Palaiologos

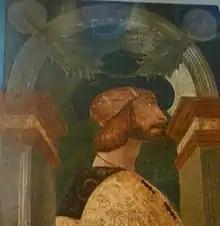
Possible portrait of Theodore Palaiologos (d. 1532), "stratiote" in the service of Venice

In 1578, the members of the family living in Pesaro were embroiled in a scandal as brothers Leonidas and Scipione Paleologus, and their nephew Theodore, were arrested for attempted murder.' What happened to Scipione is not known, but Leonidas was executed. On account of his young age, Theodore was exiled from Pesaro rather than executed.' Following his exile, Theodore established himself as an assassin and appears to have garnered an impressive reputation.' In 1599, he entered into the service of Henry Clinton, the Earl of Lincoln, in England.' Theodore lived in England for the rest of his life and fathered six children,' whose fates were caught up in the English Civil War of 1642–1651. His son Ferdinand Paleologus, escaping the war, settled on the recently colonized island of Barbados in the Caribbean, where he became known as the "Greek prince from Cornwall" and owned a cotton or sugar plantation.'